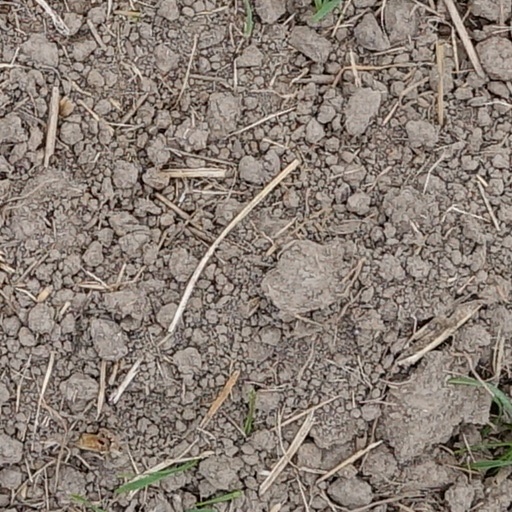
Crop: wheat